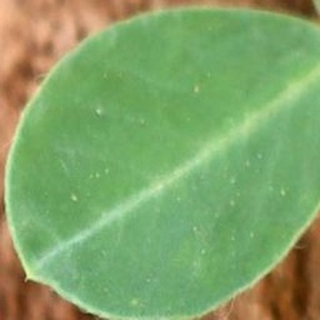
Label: healthy_groundnut